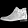
Label: Ankle boot